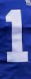
Number: 1